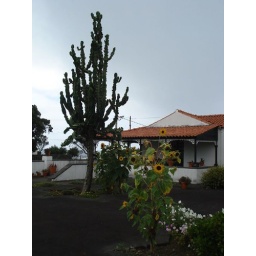
They have very beautiful flowers but no grass. Tarmac is preferred floor above grass.